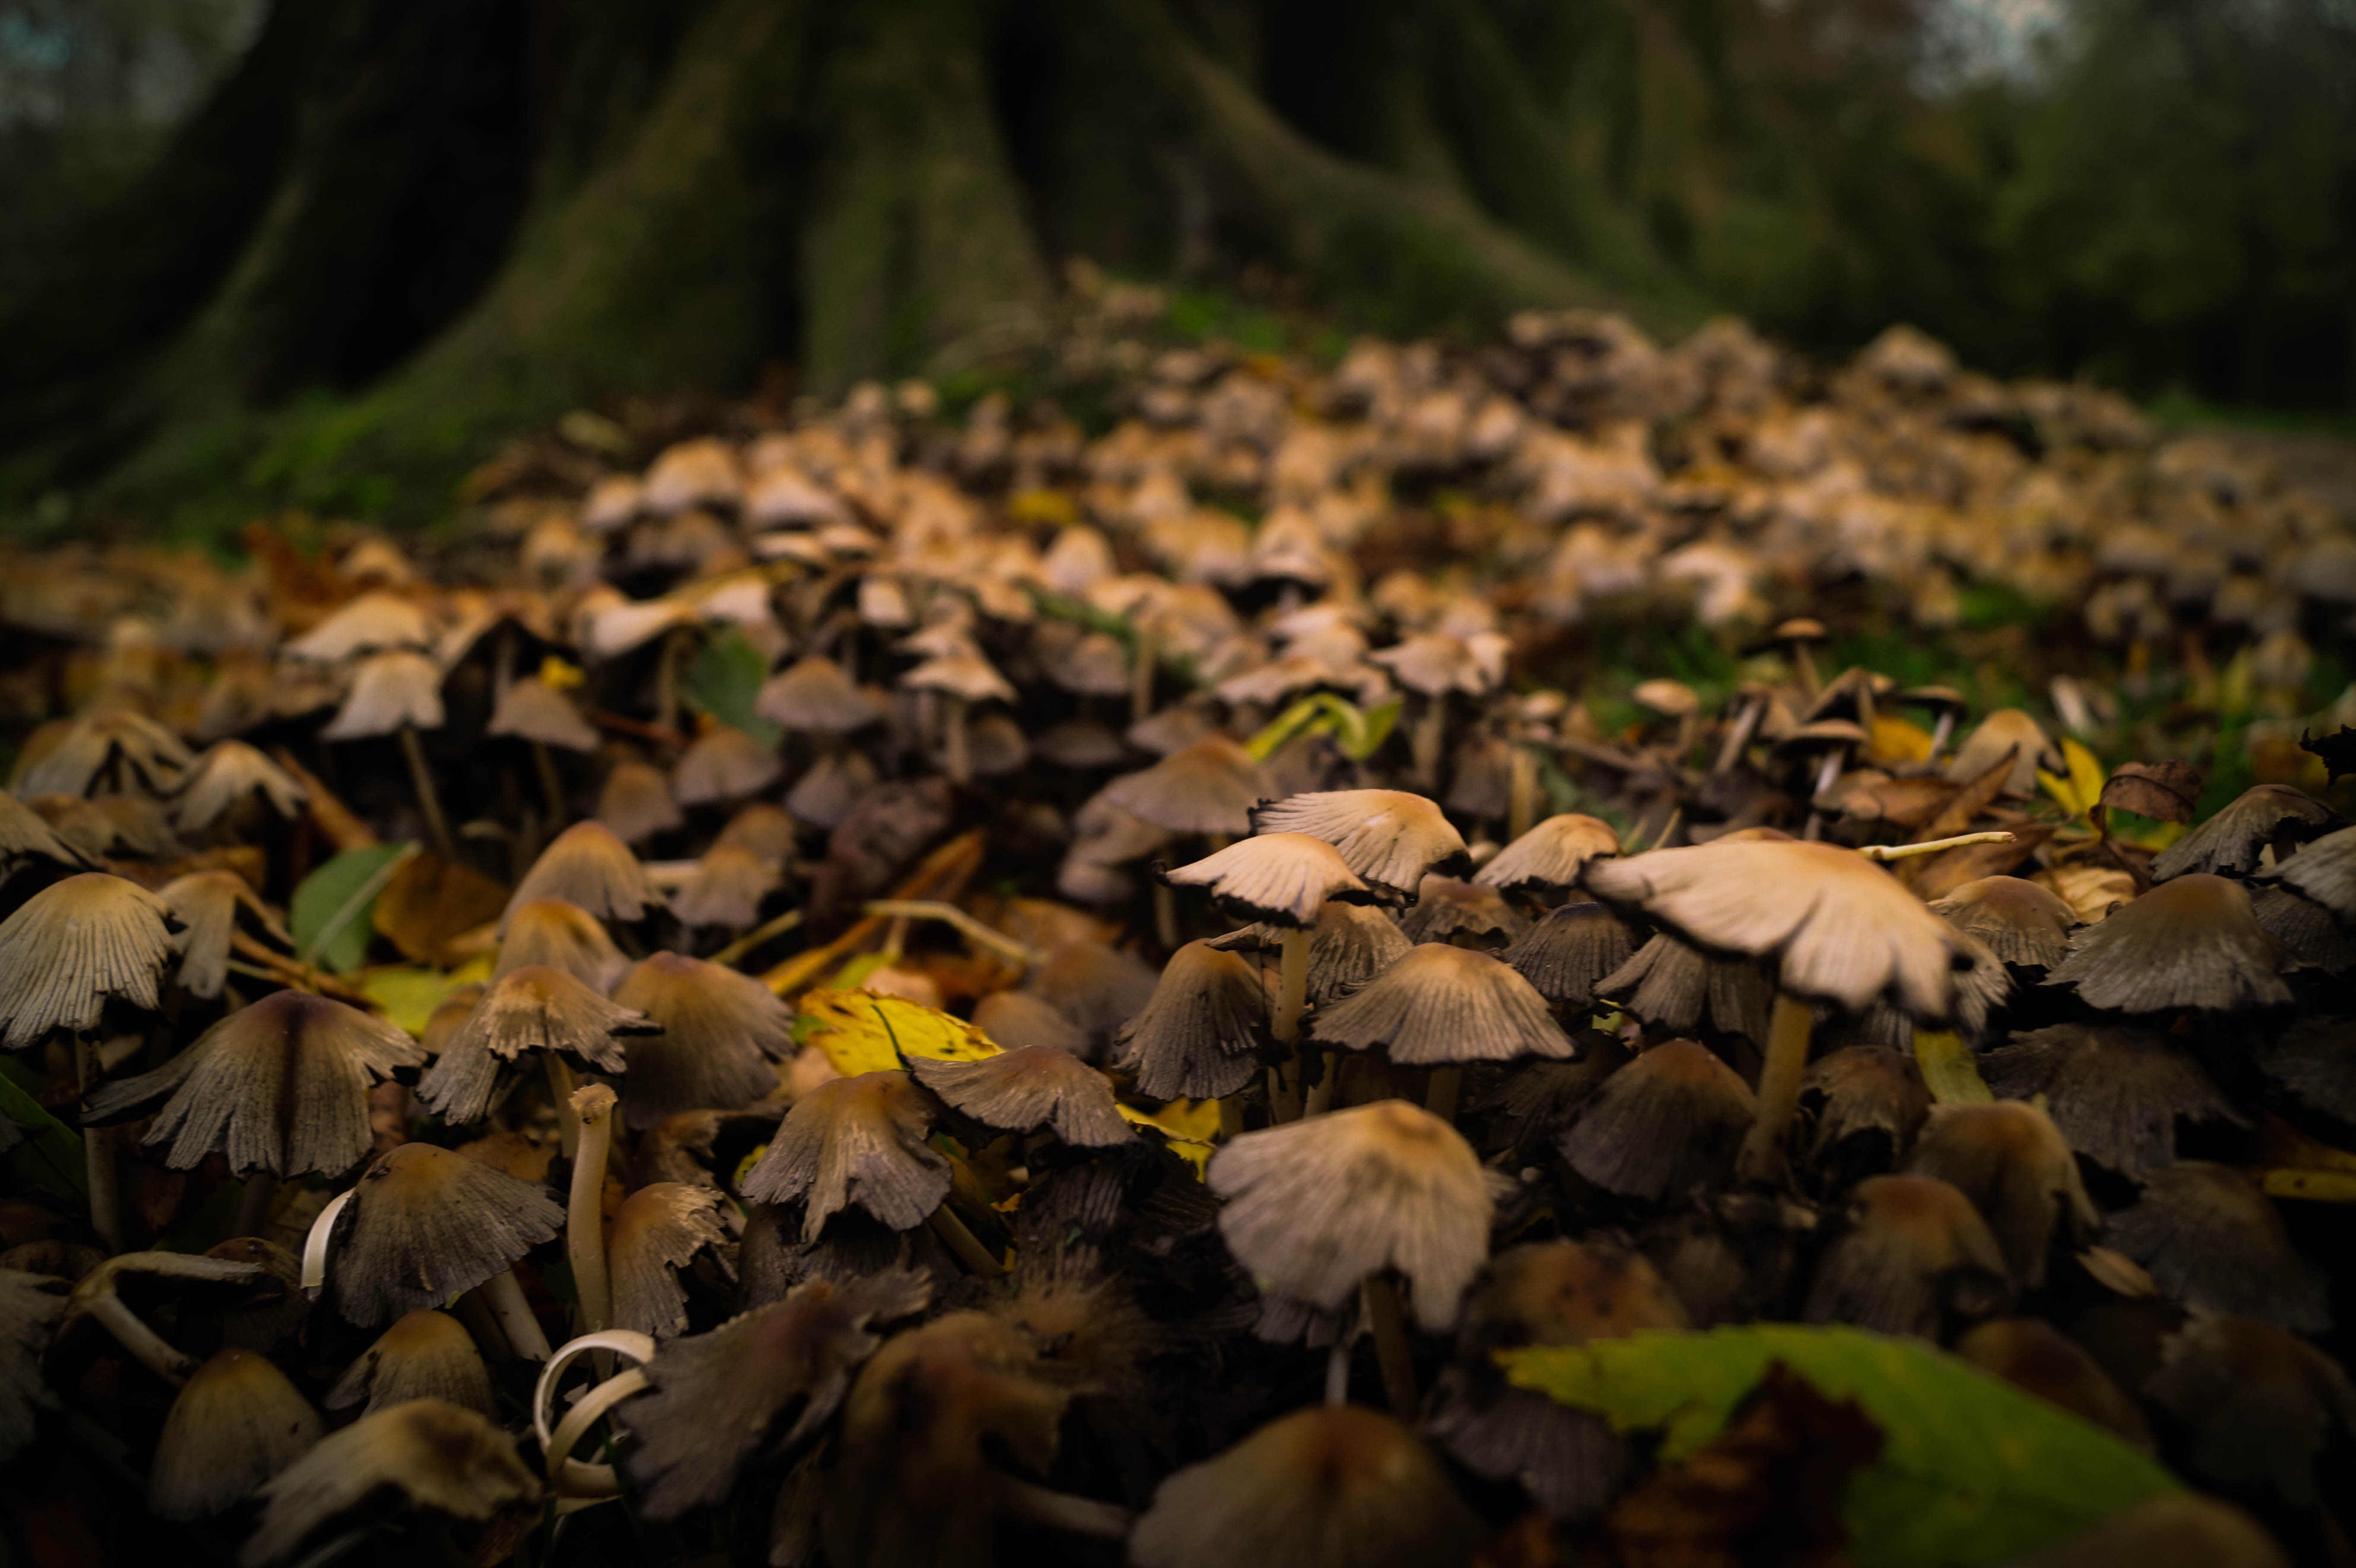
tree, nature, forest, wilderness, branch, growth, plant, sunlight, leaf, fall, flower, foliage, stream, green, jungle, autumn, brown, soil, botany, flora, season, forest floor, outdoors, fungus, woods, fungi, mushrooms, deciduous, woodland, habitat, natural environment, woody plant